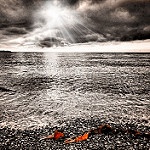
Label: sea